List of people from New Jersey

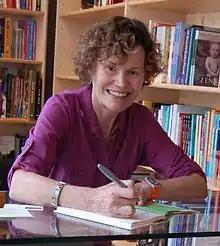
Judy Blume

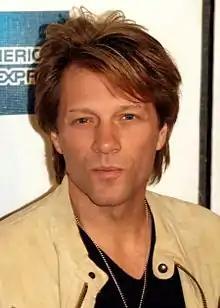
Jon Bon Jovi

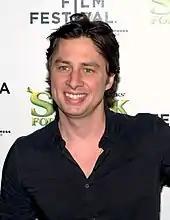
Zach Braff

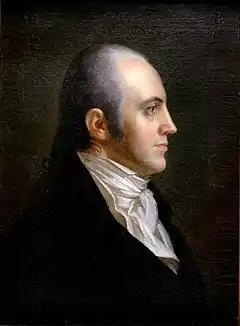
Aaron Burr

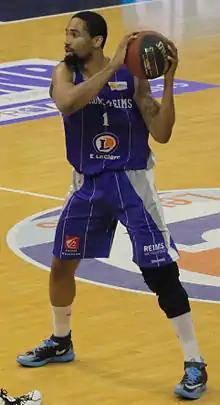
Da'Sean Butler

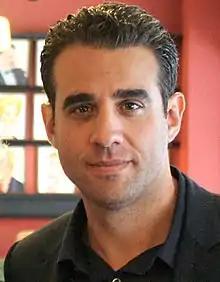
Bobby Cannavale

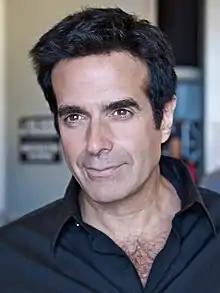
David Copperfield

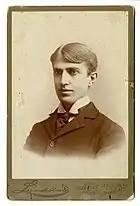
Stephen Crane

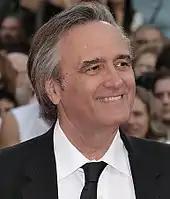
Joe Dante

David Copperfield (born 1956), illusionist (Metuchen)